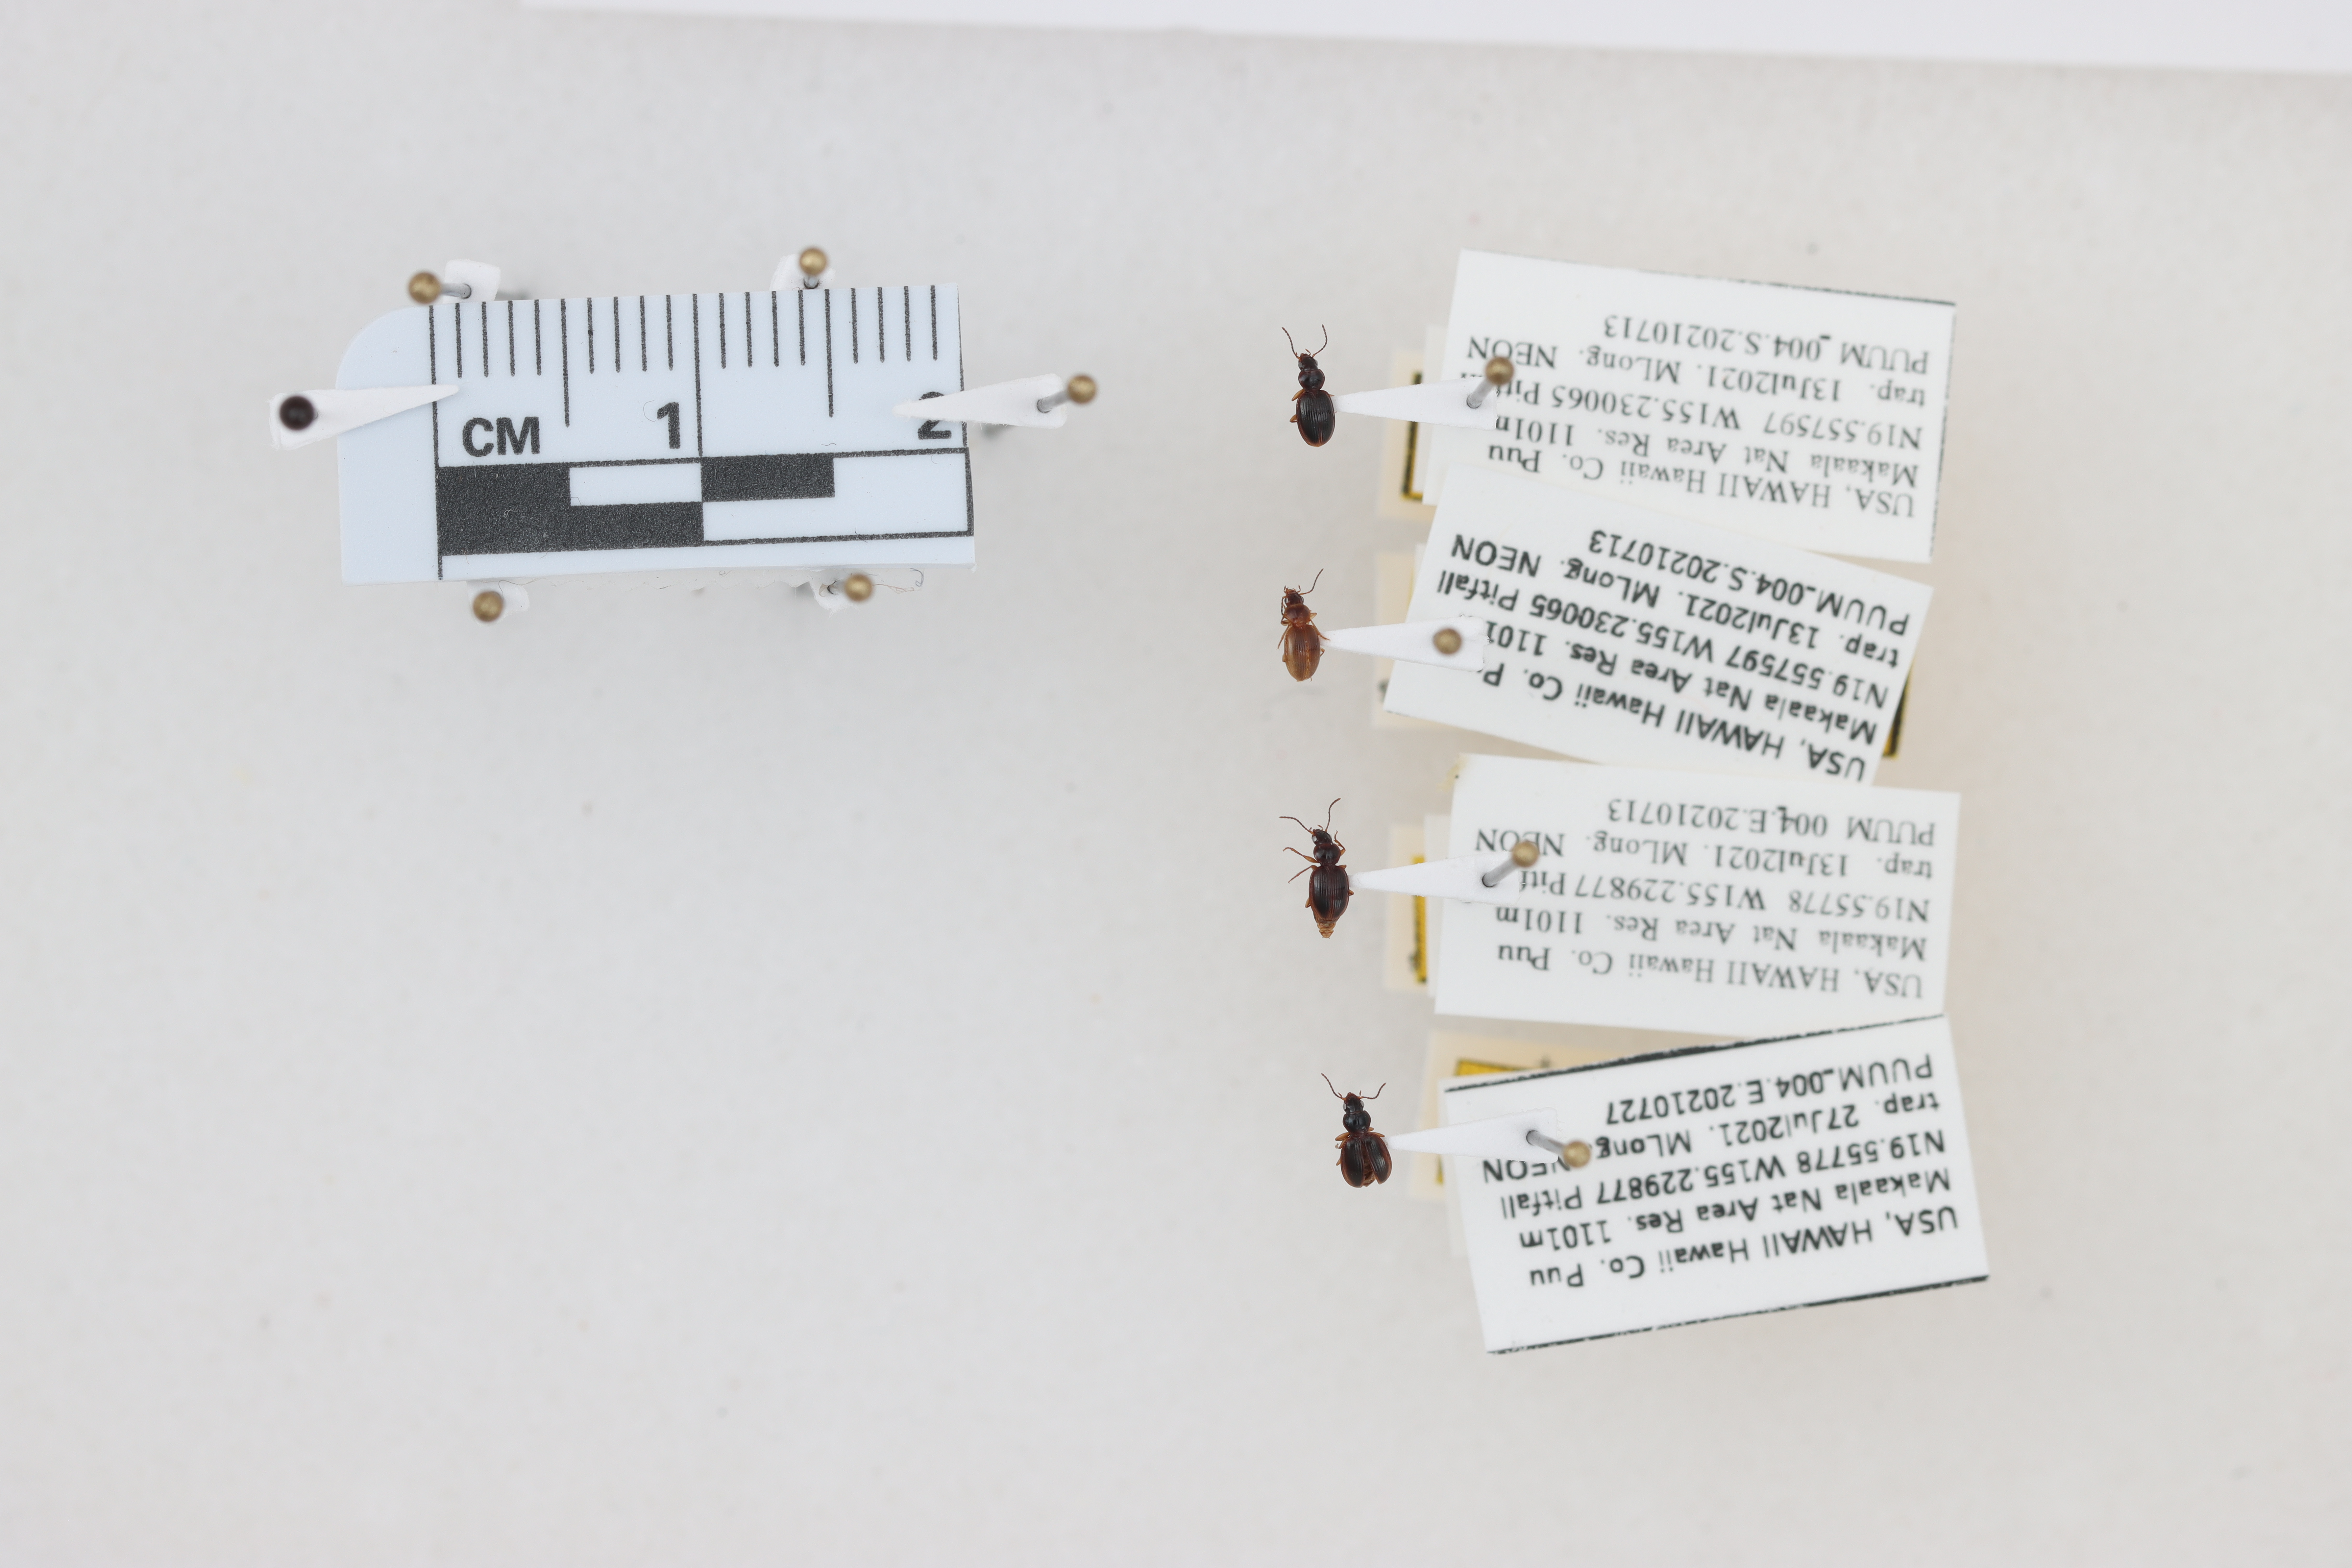
Beetle 1 — elytra length: 0.207 cm, elytra max width: 0.141 cm, basal pronotum width: 0.061 cm

Beetle 2 — elytra length: 0.207 cm, elytra max width: 0.136 cm, basal pronotum width: 0.062 cm

Beetle 3 — elytra length: 0.204 cm, elytra max width: 0.15 cm, basal pronotum width: 0.061 cm

Beetle 4 — elytra length: 0.19 cm, elytra max width: 0.17 cm, basal pronotum width: 0.068 cm